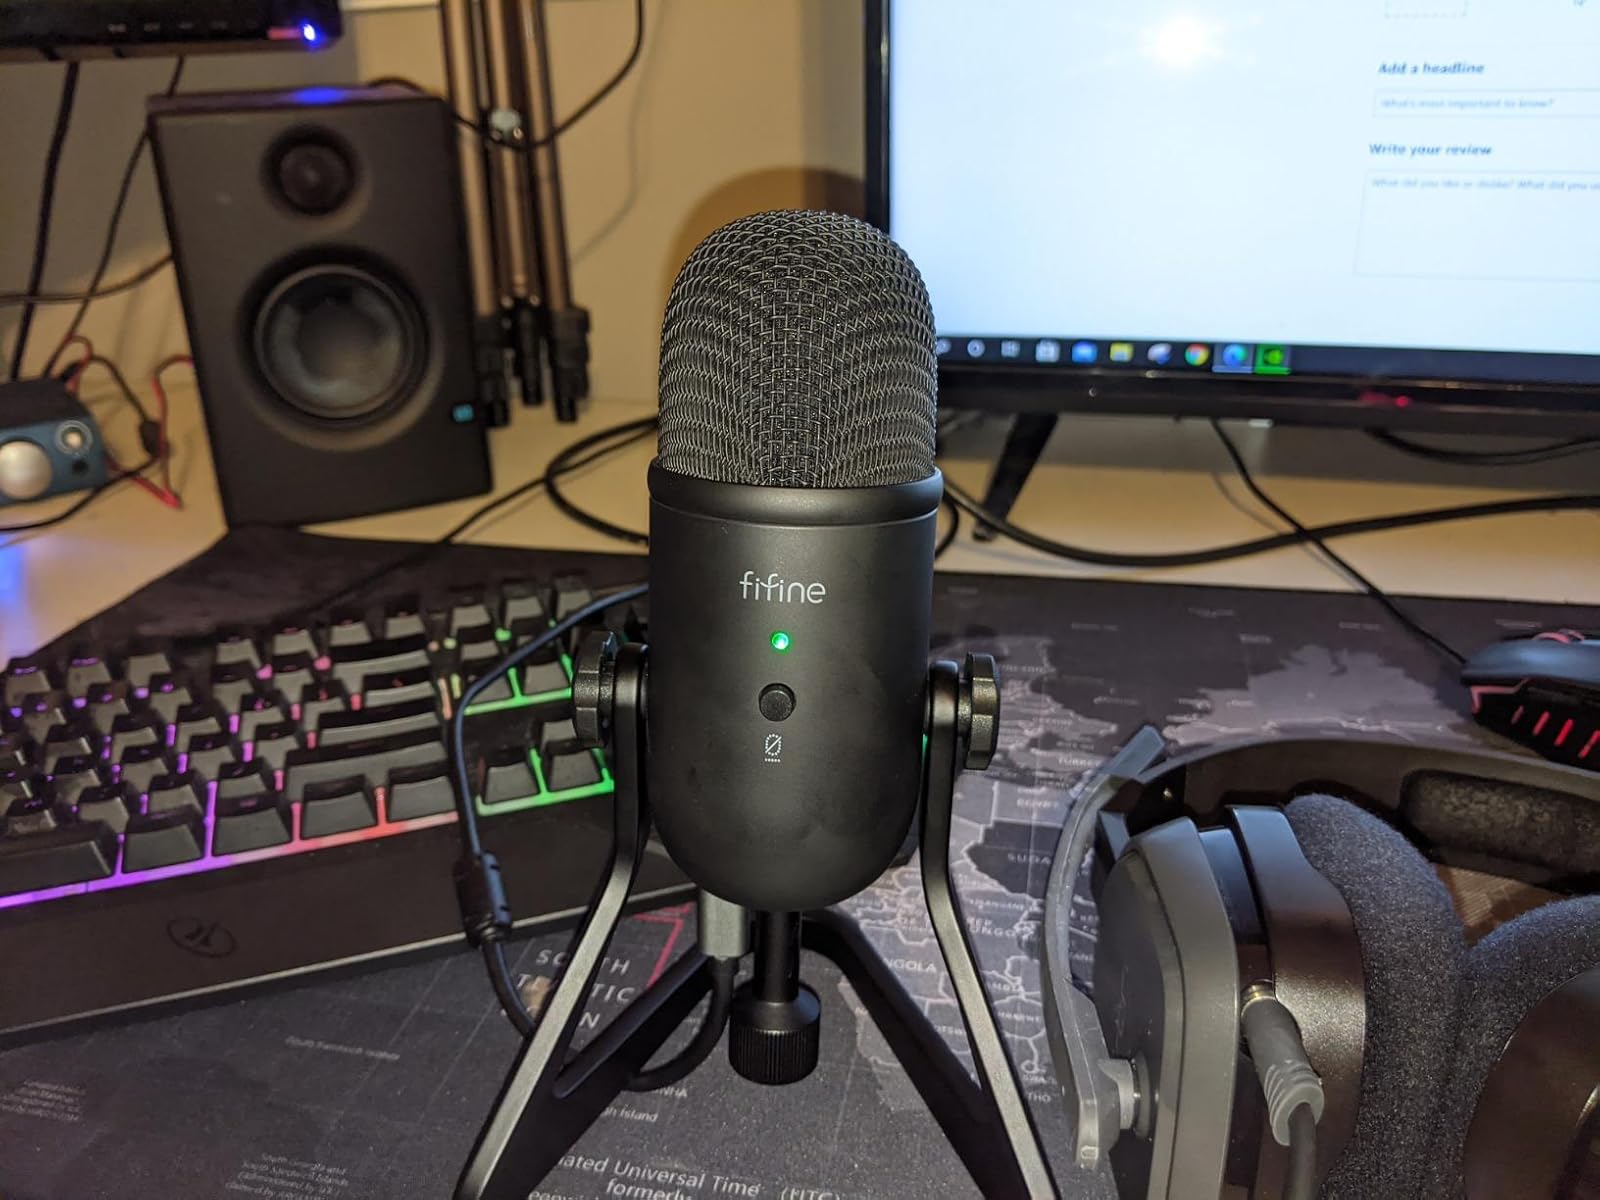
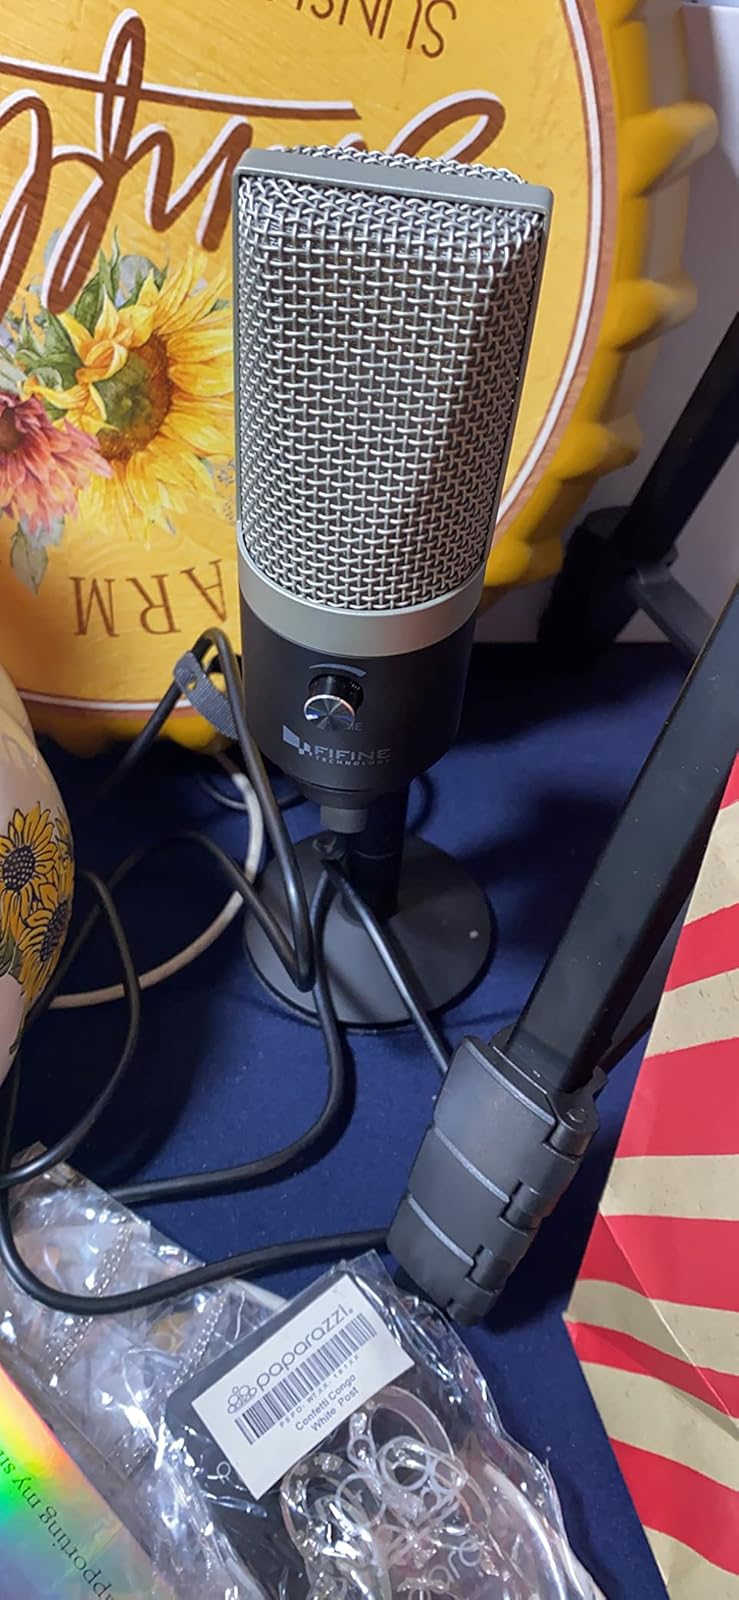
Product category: microphone
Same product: no